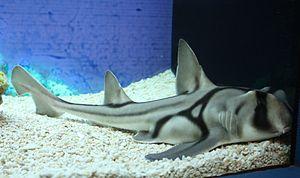
Le Requin dormeur de Port-Jackson ou requin dormeur taureau est une espèce de requins de la famille des Heterodontidae.